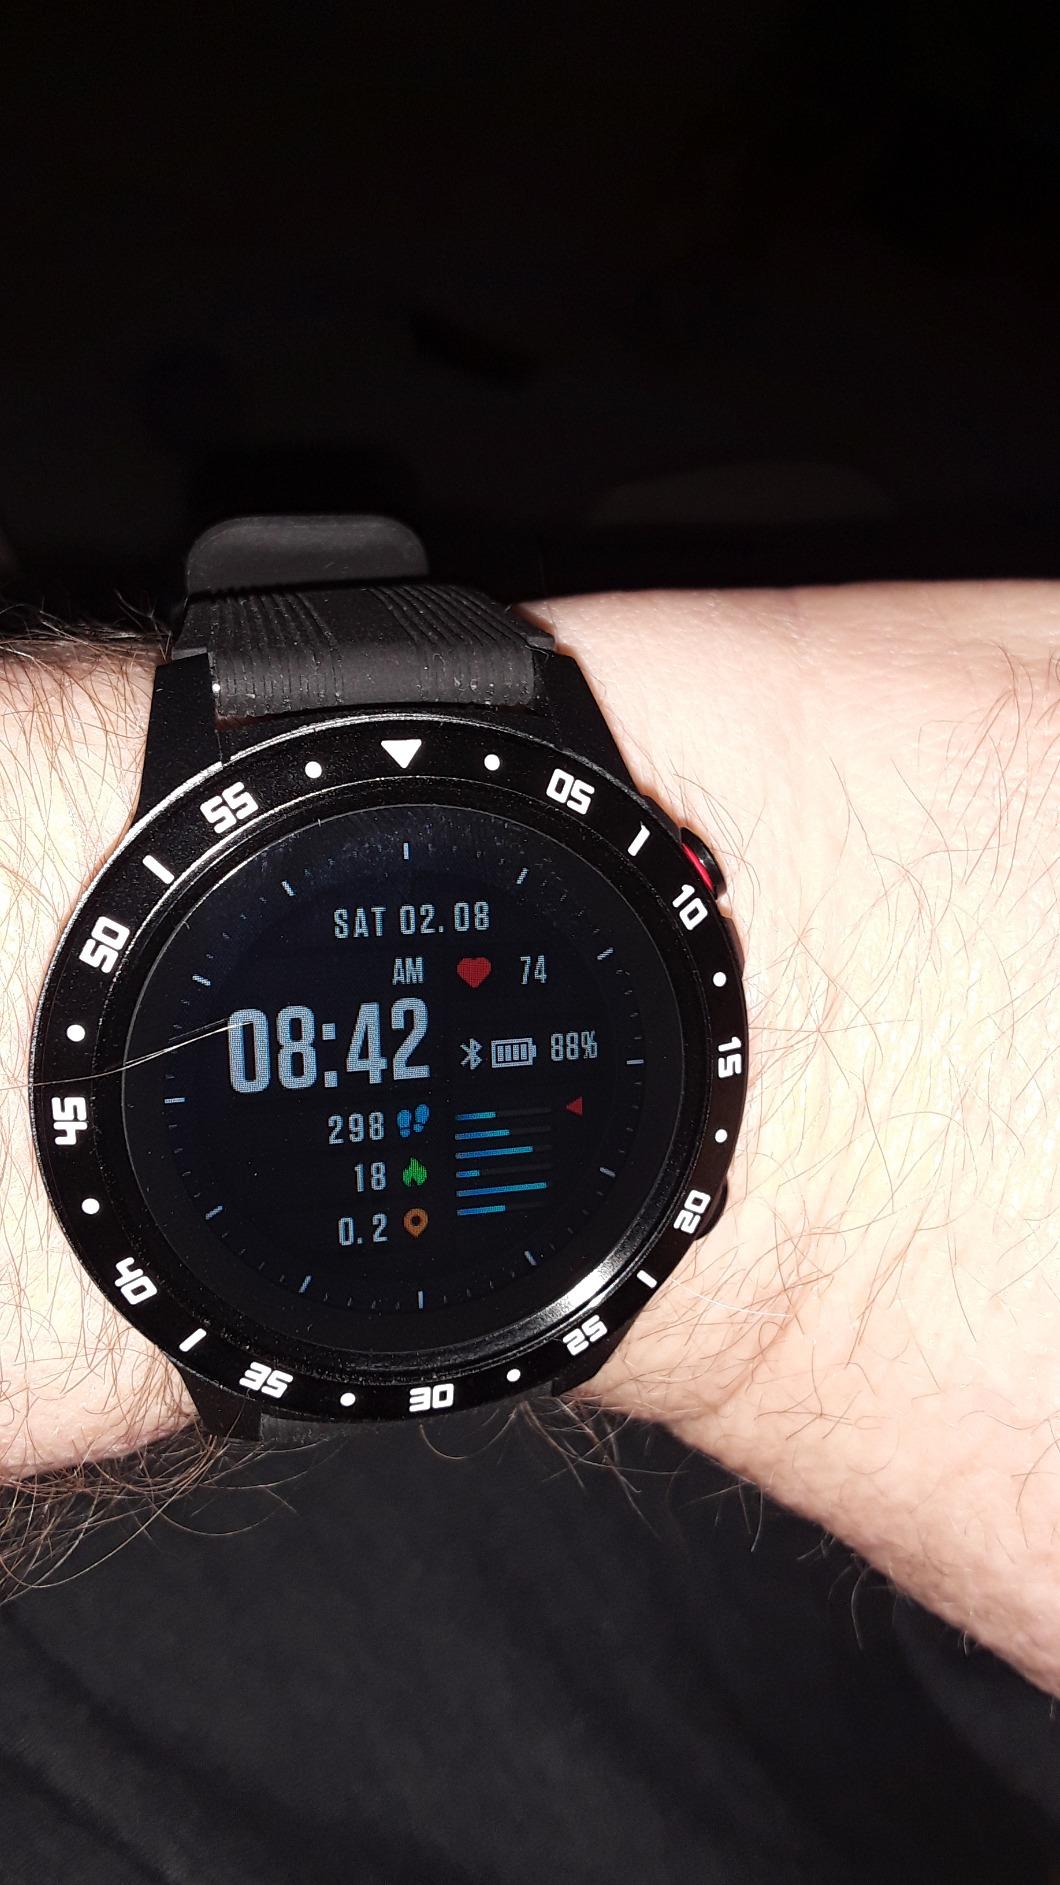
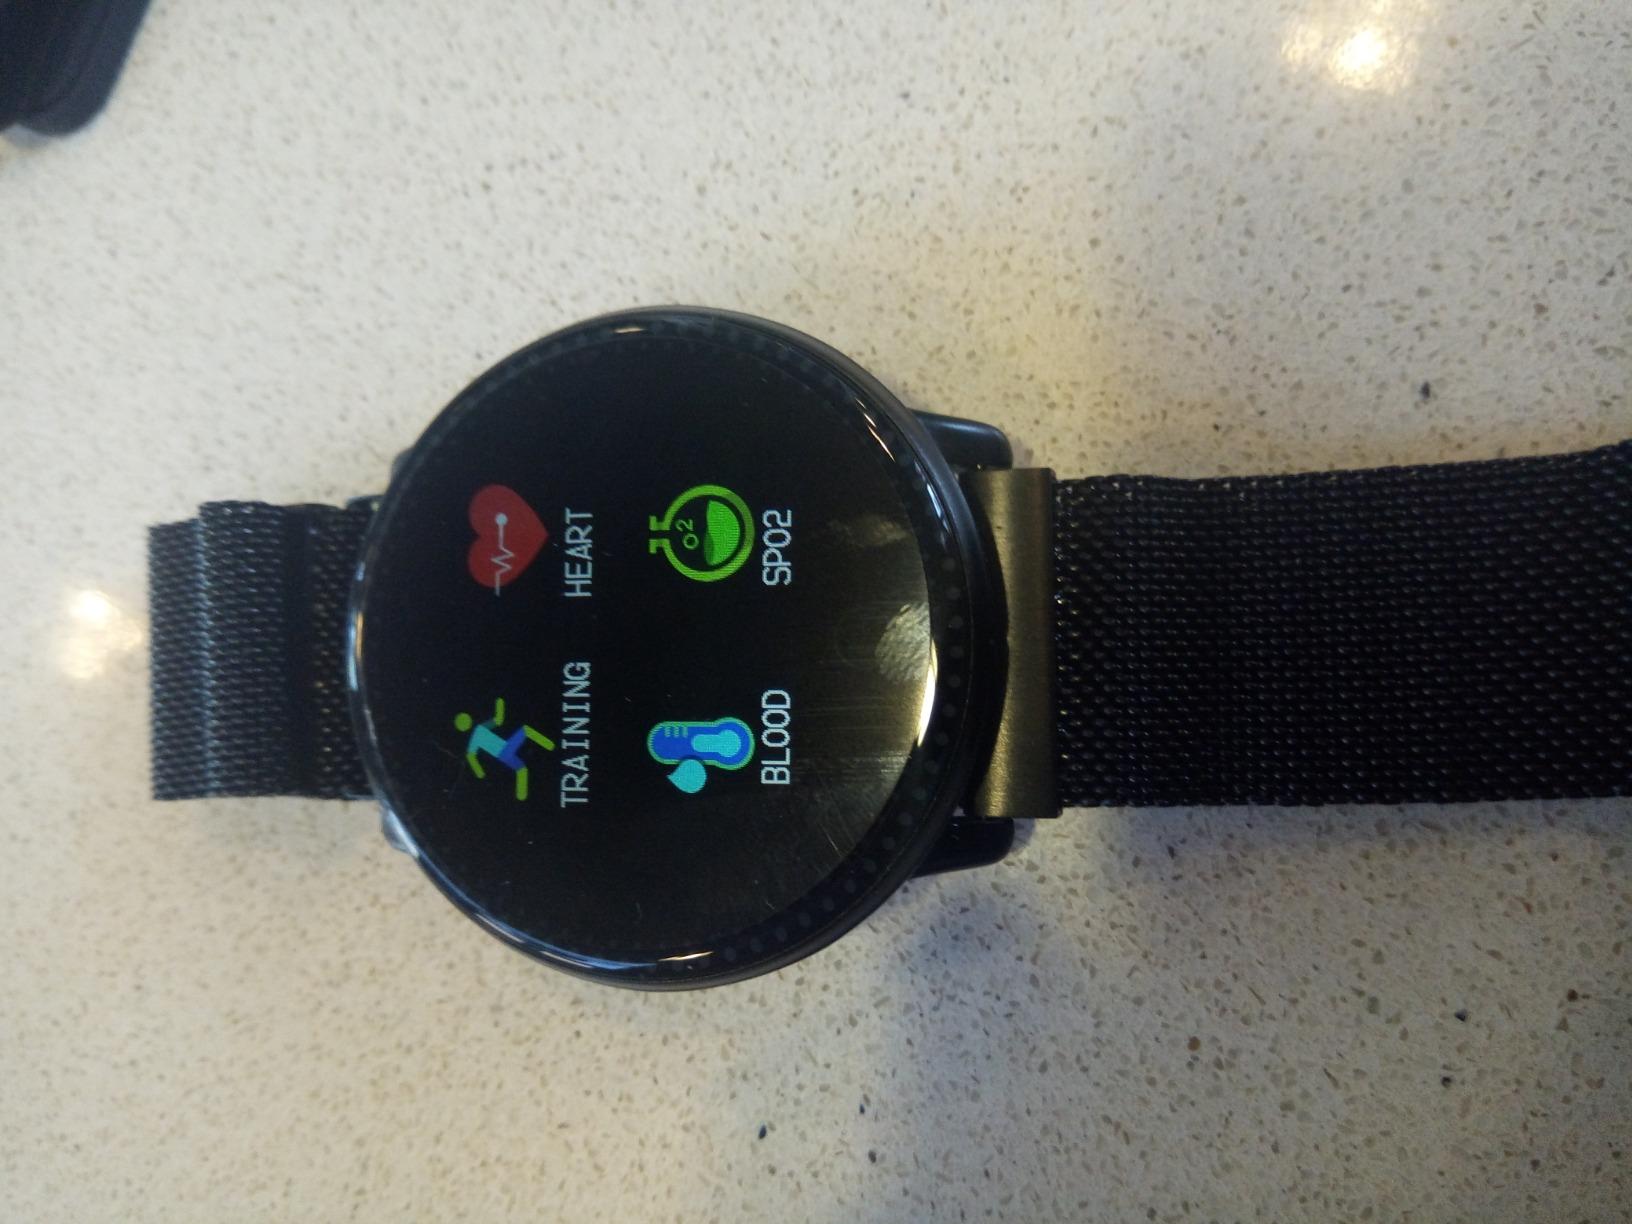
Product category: smartwatch
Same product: no